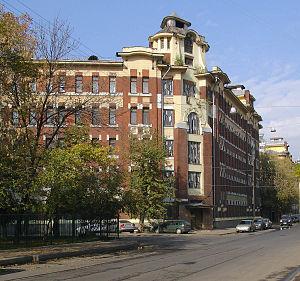
Traugot Iakovlevitch Bardt, né en 1873 à Saint-Pétersbourg et mort le 5 mars 1942 à Tcharsk, est un architecte russe et soviétique. Il s'est fait connaître comme l'un des architectes de l'Art nouveau de Moscou et l'architecte du théâtre de l'opéra et du ballet de Novossibirsk.